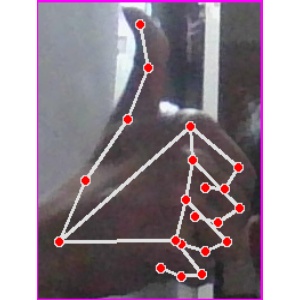
अक्षर: थ